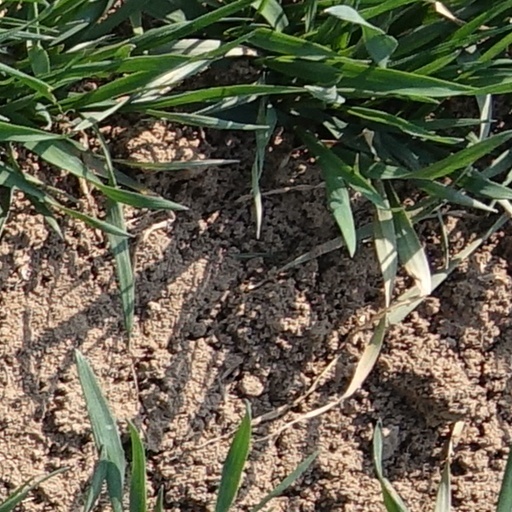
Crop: wheat